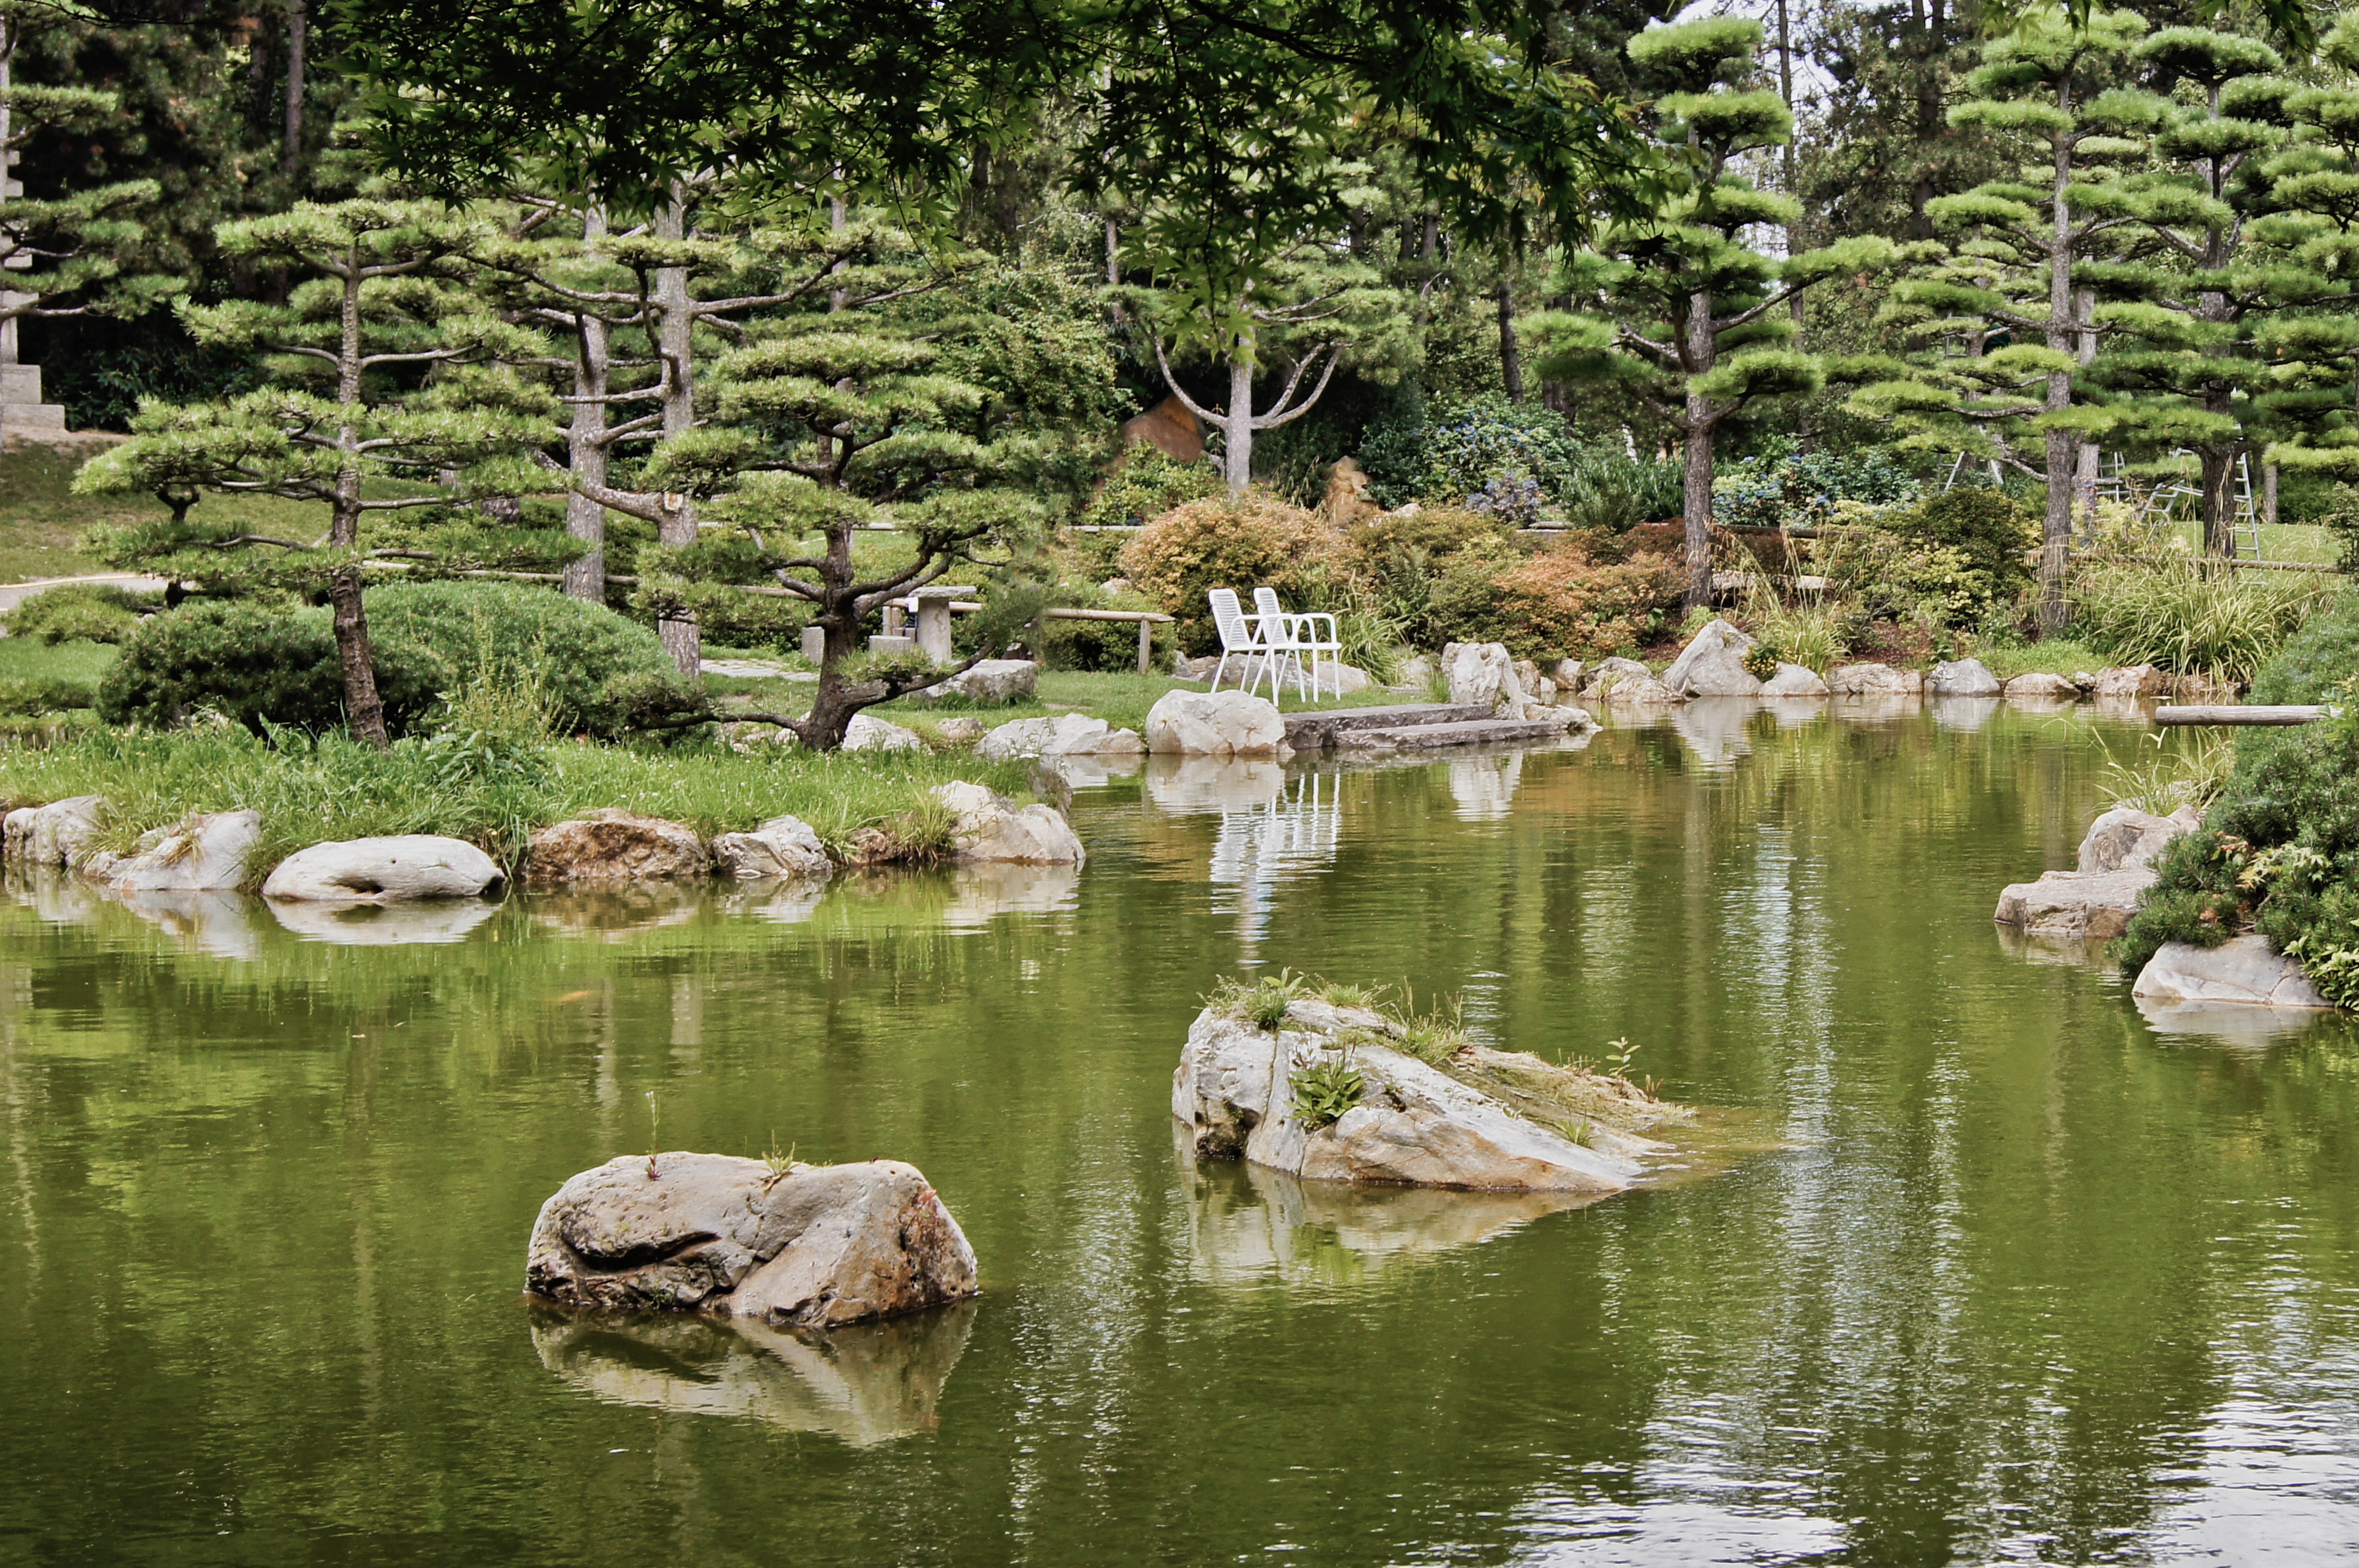
tree, water, swamp, wilderness, flower, lake, river, pond, stream, green, reflection, park, japanese garden, background image, wetland, silent, idyll, ecosystem, fish pond